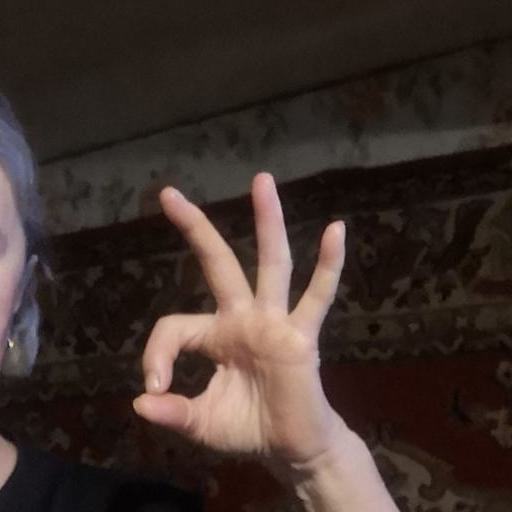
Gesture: ok